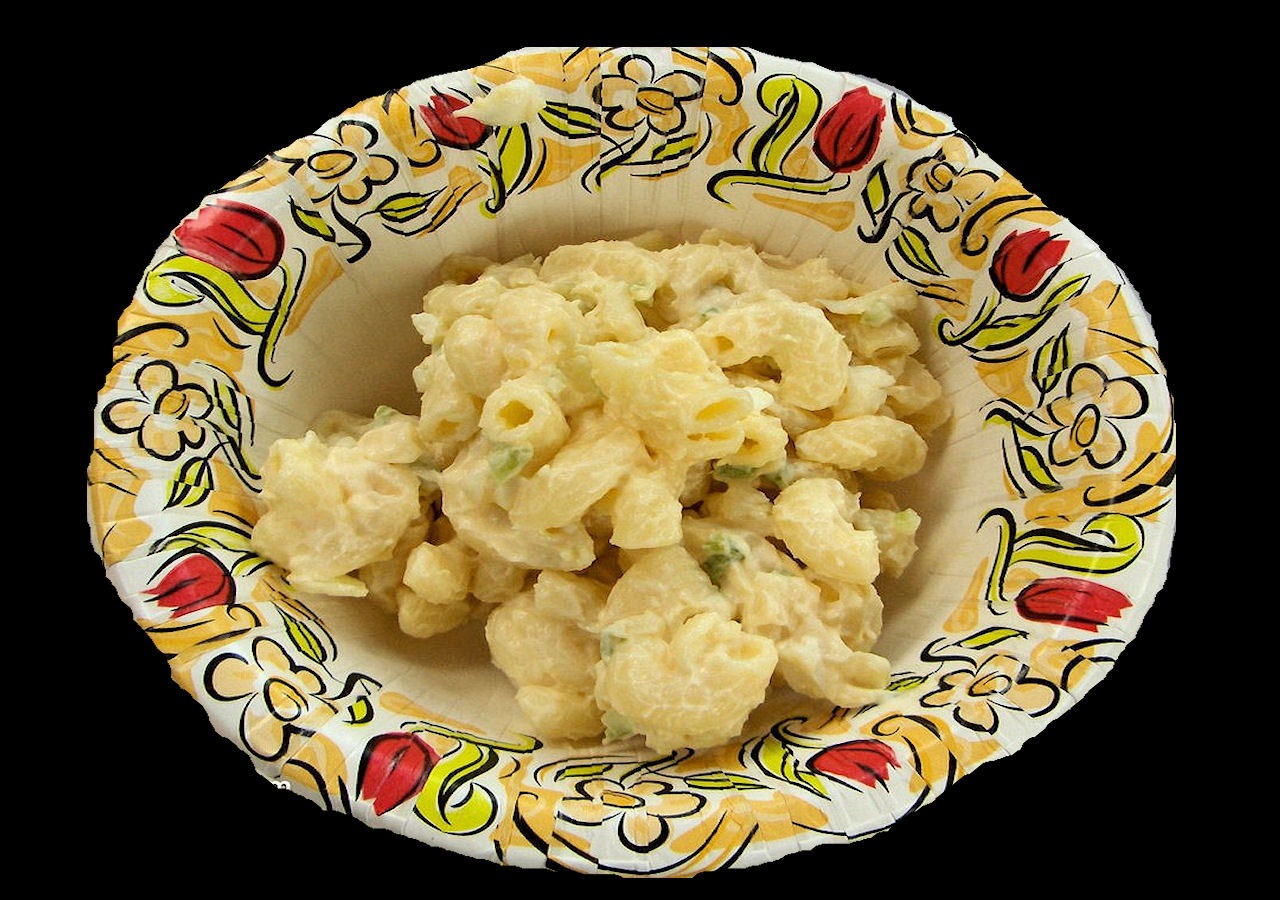
people, bowl, dish, food, salad, produce, vegetable, paper, cuisine, asian food, picnic, objects, italian food, macaroni